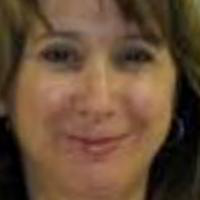
Age group: age 31-40